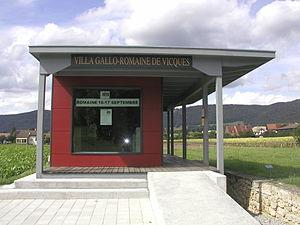
Pavillon d'information de la villa gallo-romaine This is an image of a cultural property of regional significance in Switzerland with KGS number 3623